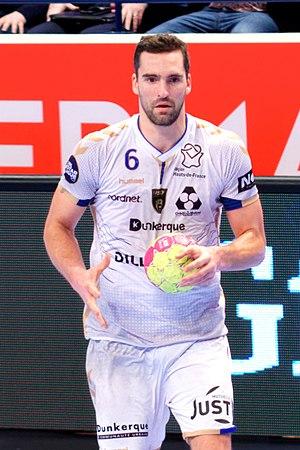
Rencontre de LidlStarligue entre le PSG et l'S Dunkerque. A Coubertin, le 08 mars 2017.
Kornél Nagy est un joueur de handball international hongrois né le 21 novembre 1986 à Püspökladány. Il évolue au poste d'arrière gauche au club de Dunkerque.